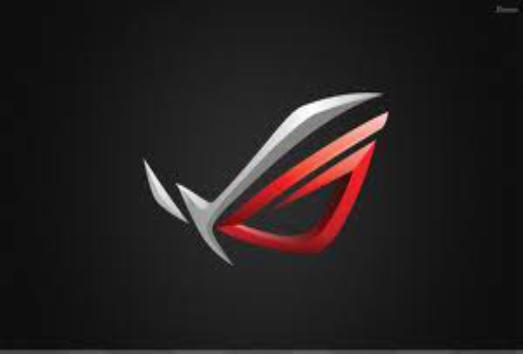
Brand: ASUS
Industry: Electronic